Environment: real
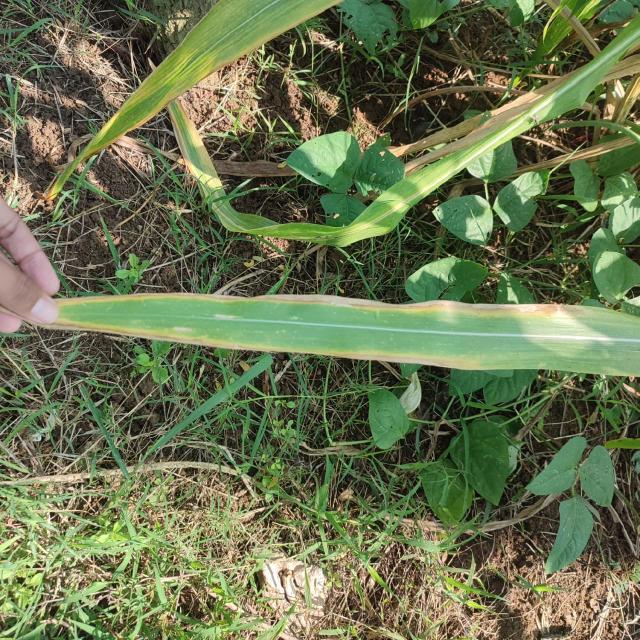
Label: potassium_deficiency